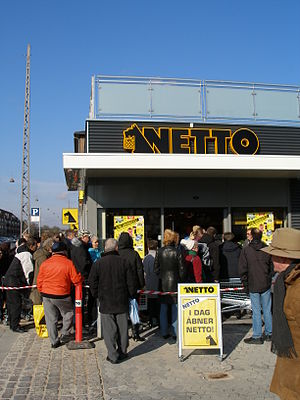
Netto (supermarkedskæde)
Åbningen af en ny Netto-butik på Roskildevej i København.
Trængsel ved indgangen ved åbningen af Netto på Roskildevej 158-162 d. 26. marts 2009.
Netto er en dansk supermarkedskæde af discountbutikker, som endvidere er landets største dagligvarekæde. Kædens 505 butikker omsætter for 17,9 mia. kroner. Netto ejes af Salling Group.